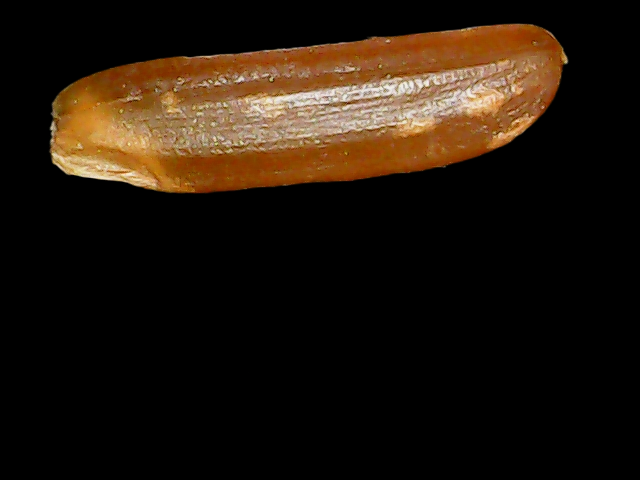
Rice variety: Binadhan20